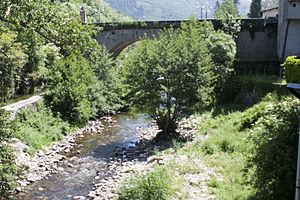
Saint-Jean-du-Bruel est une commune française, située dans le département de l'Aveyron, en région Occitanie.